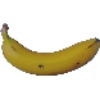
Label: Banana 1